Carl Meinhold

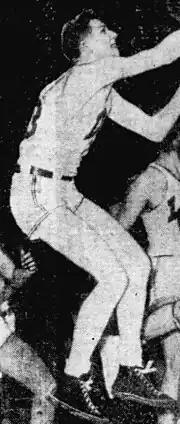
Meinhold in 1945

Carl Marvin Meinhold (March 29, 1926 – February 23, 2019) was an American professional basketball player.